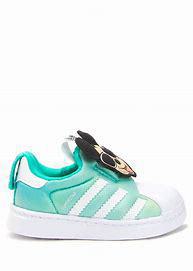
Brand: Adidas
Model: Superstar 360